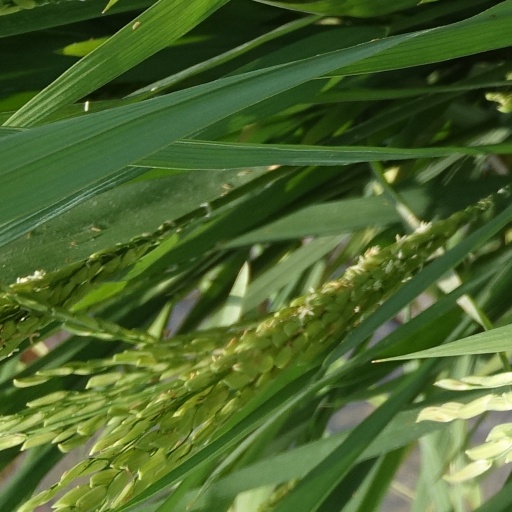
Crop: rice